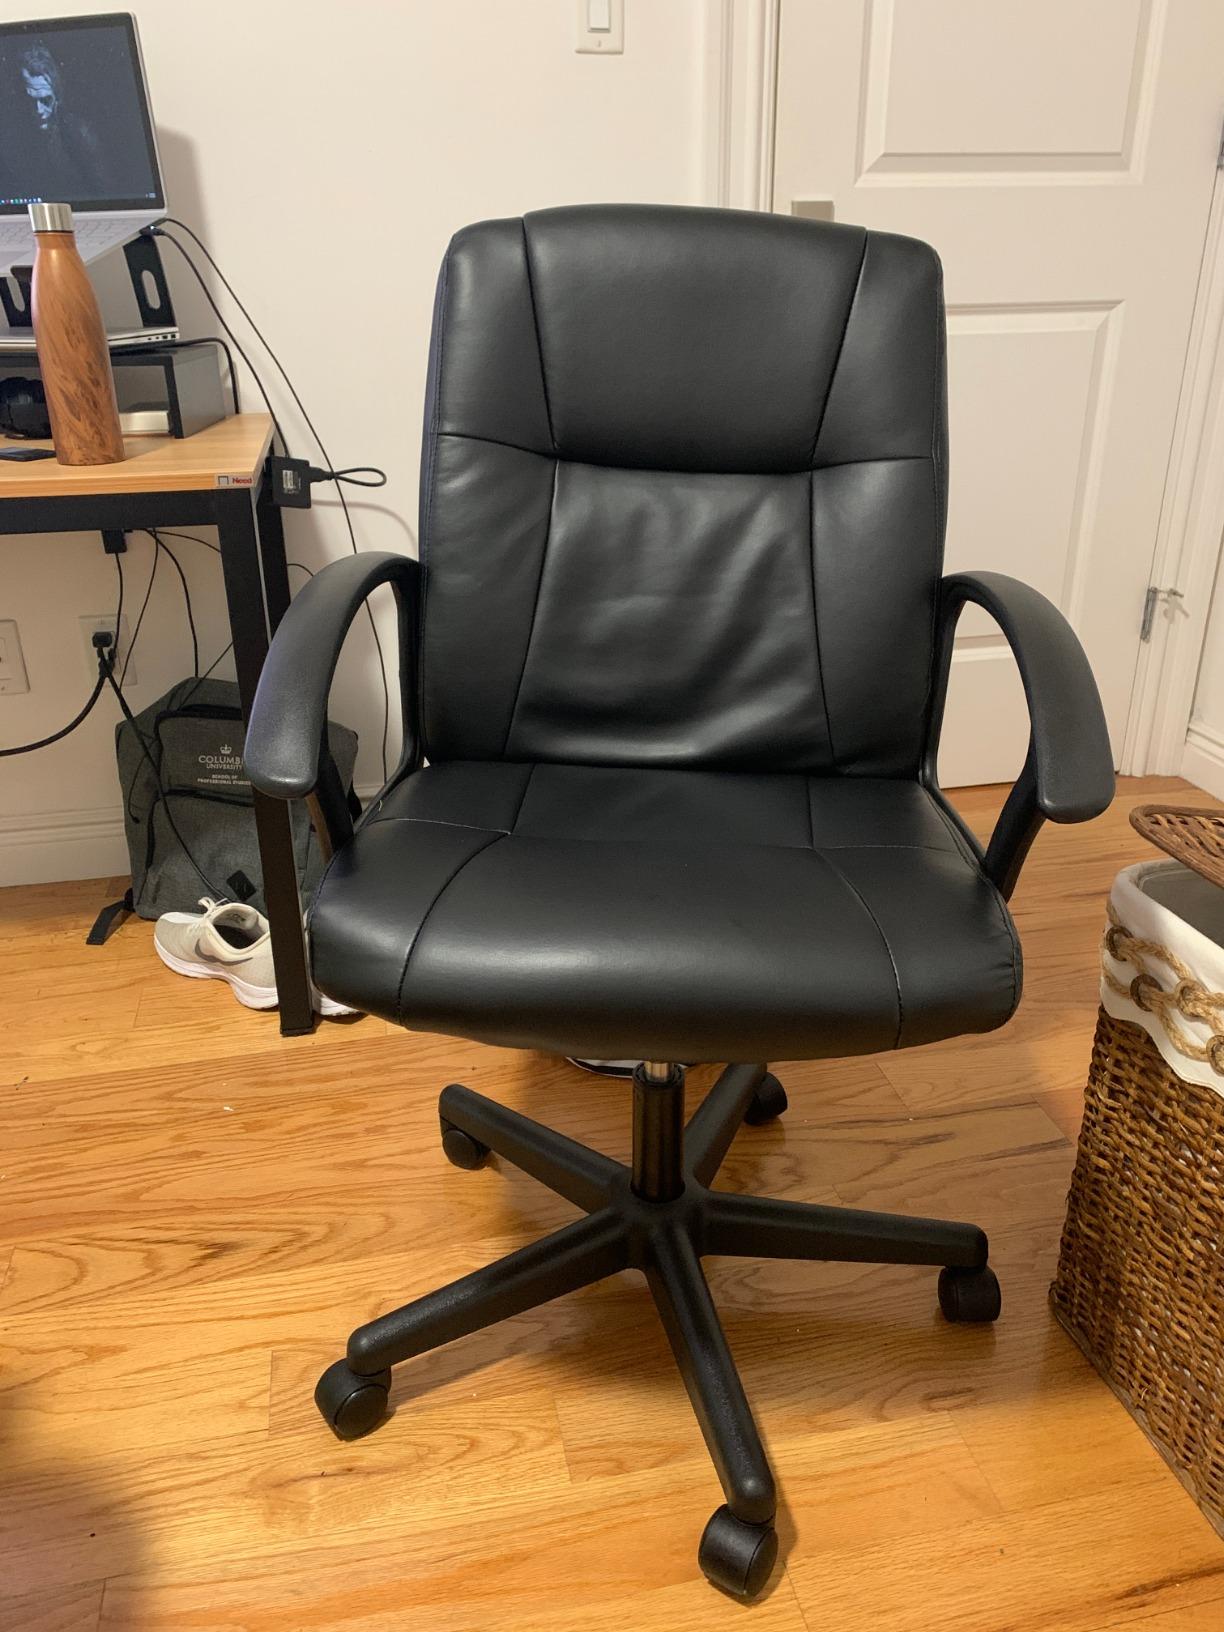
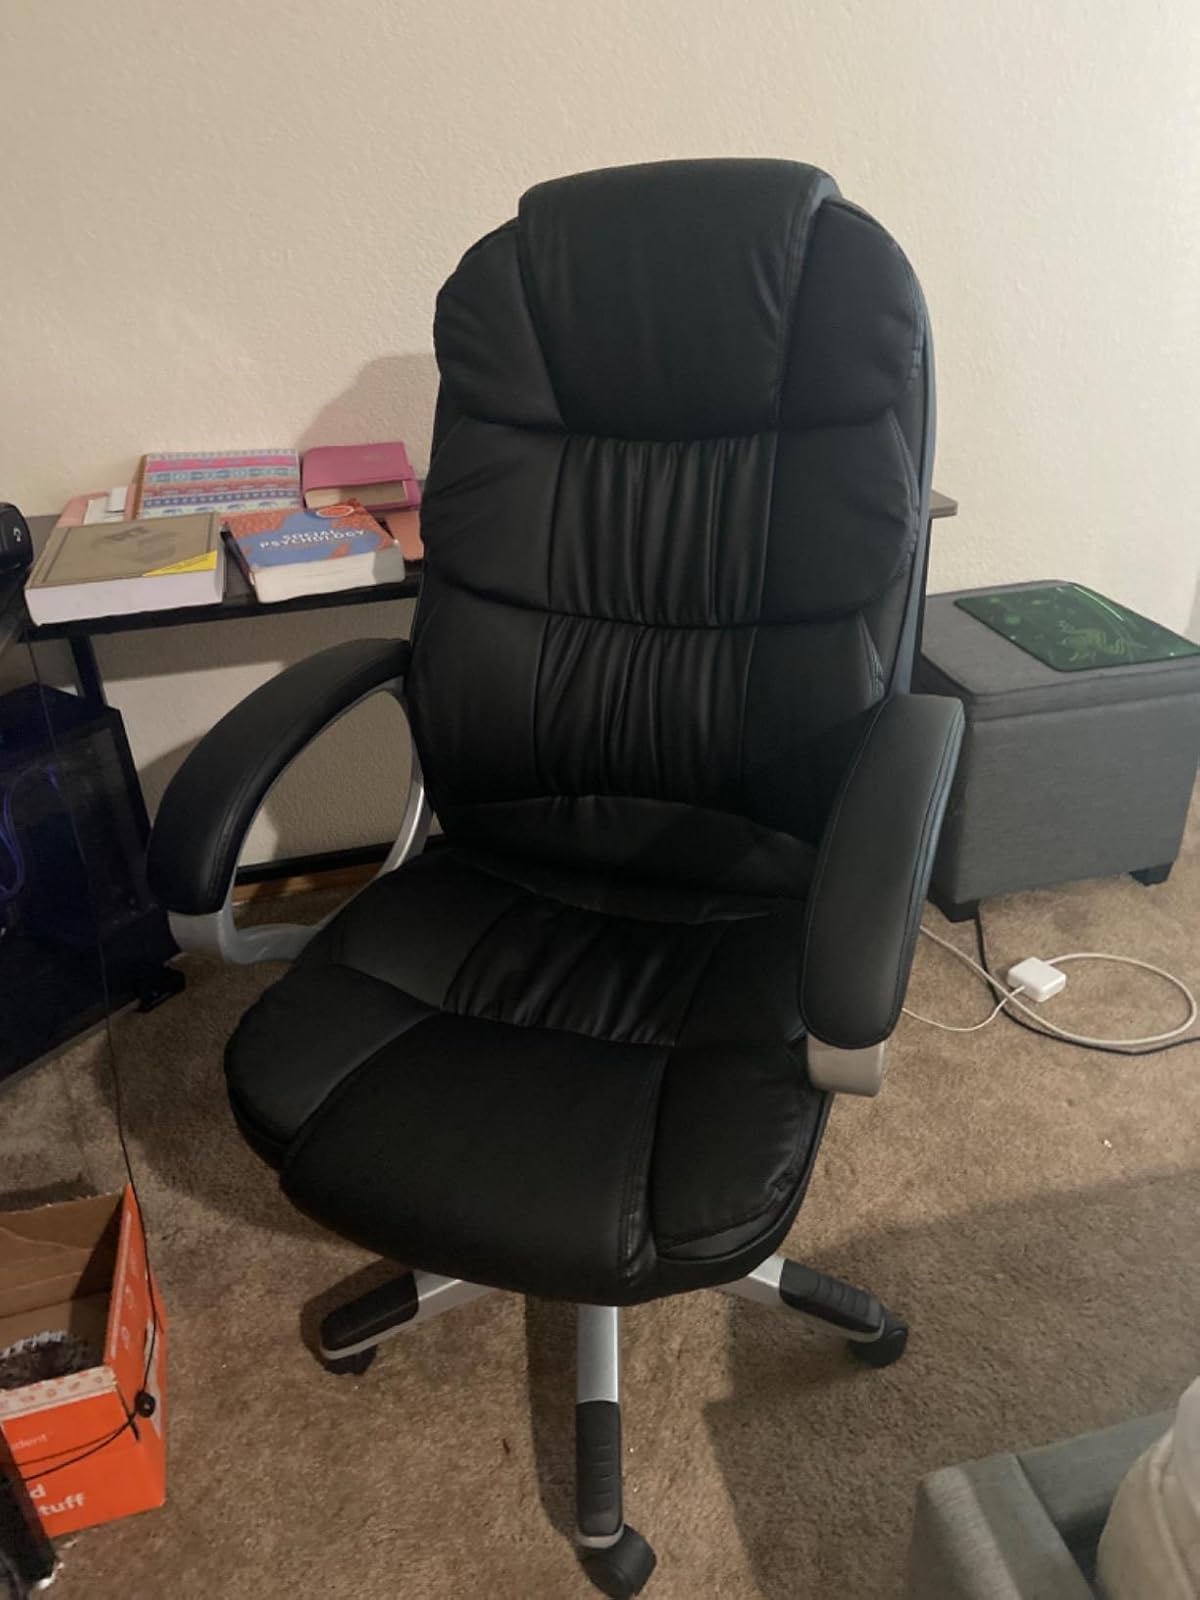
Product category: items_chair
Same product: no